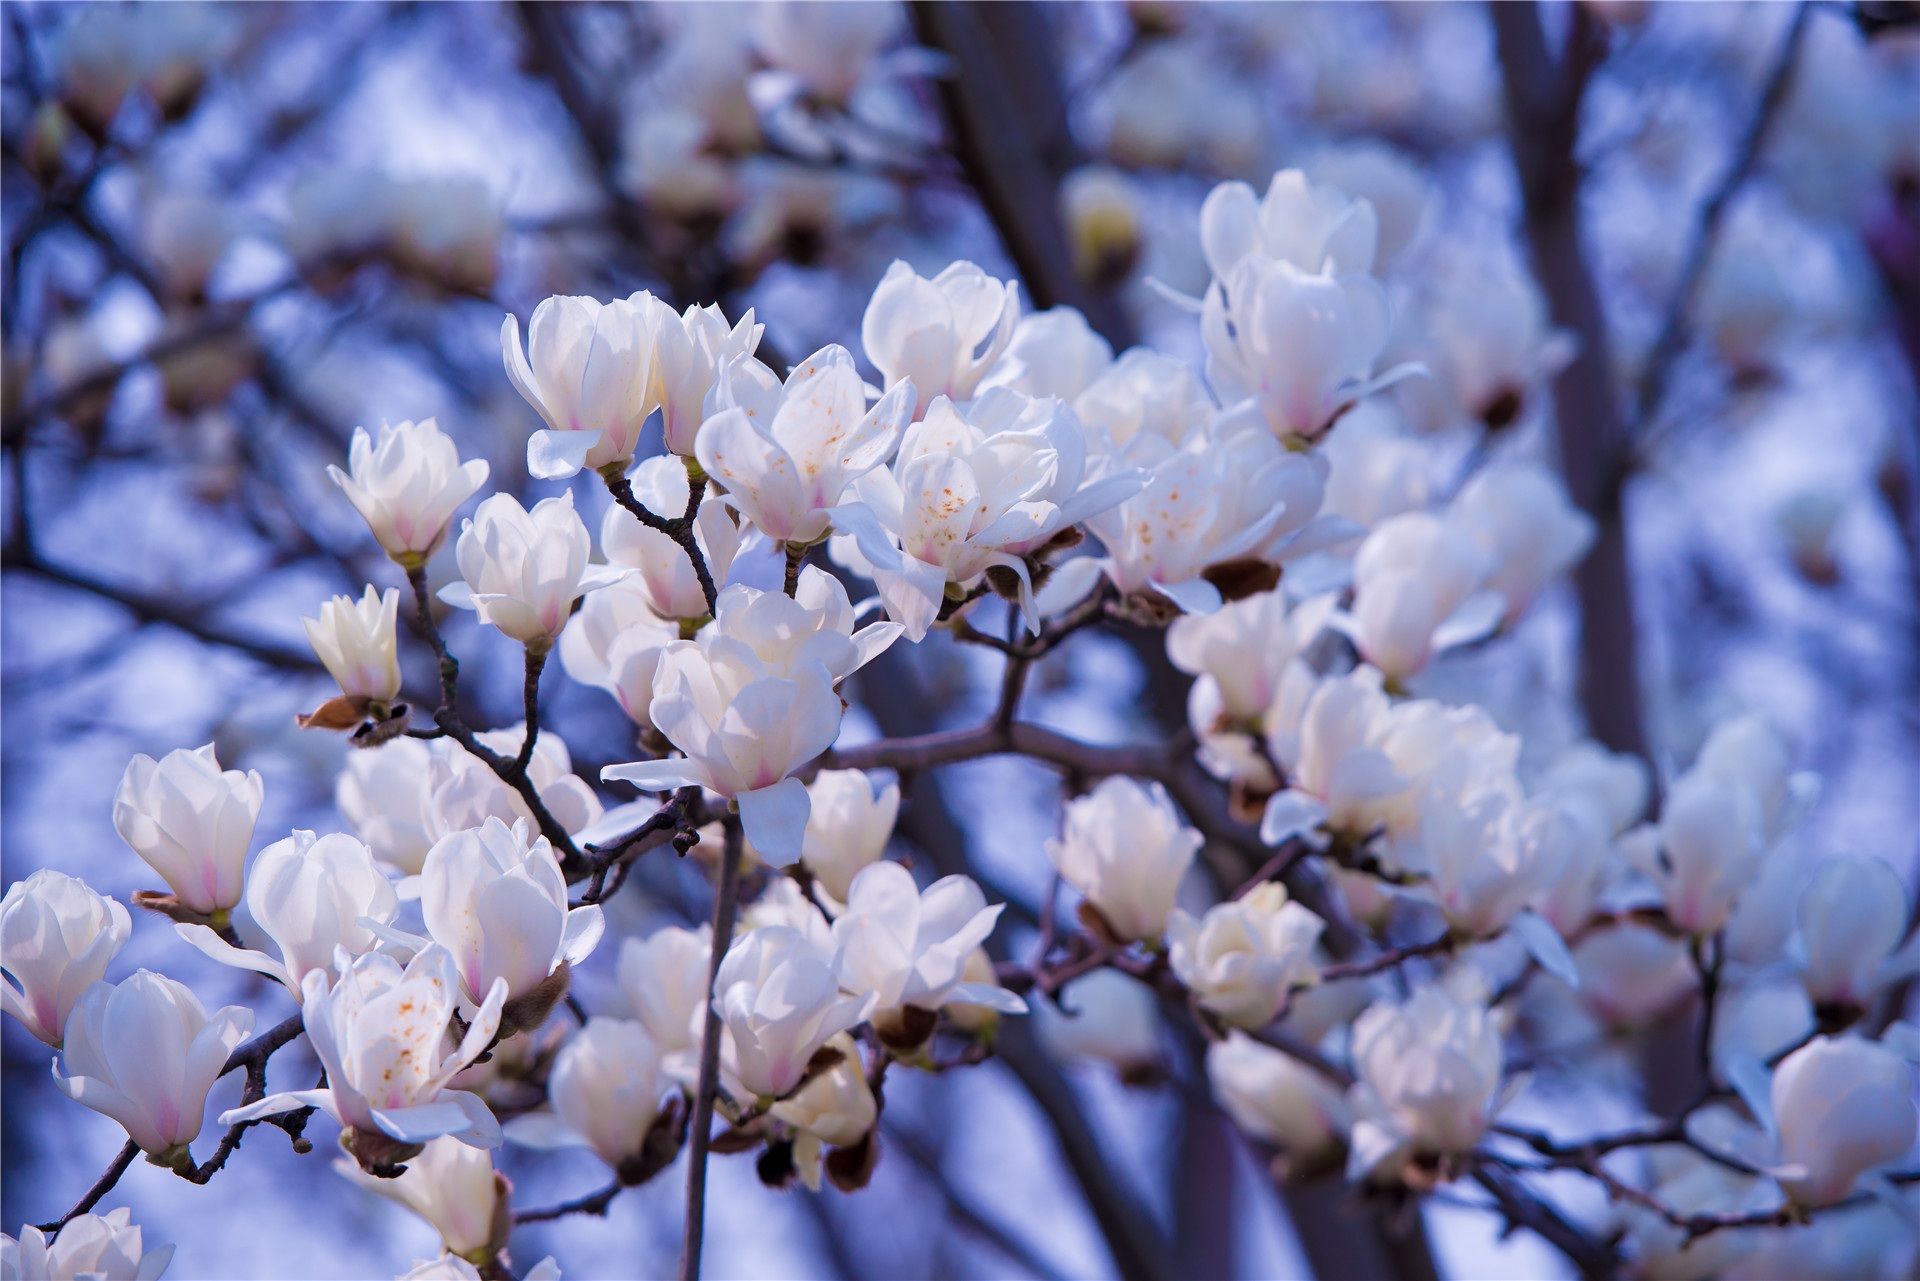
tree, branch, blossom, plant, sunshine, flower, petal, spring, flora, season, cherry blossom, bright, beautiful, small fresh, macro photography, flowering plant, land plant